Effects of climate change on small island countries

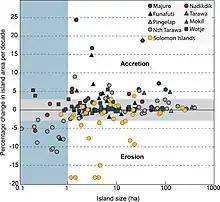
Surface area change of islands in the Central Pacific and Solomon Islands

The effects of climate change on small island countries are affecting people in coastal areas through sea level rise, increasing heavy rain events, tropical cyclones and storm surges. These effects of climate change threaten the existence of many island countries, their peoples and cultures. They also alter ecosystems and natural environments in those countries. Small island developing states (SIDS) are a heterogenous group of countries but many of them are particularly at risk due to climate change. Those countries have been quite vocal in calling attention to the challenges they face from climate change. For example, the Maldives and nations of the Caribbean and Pacific Islands are already experiencing considerable impacts of climate change. It is critical for them to implement climate change adaptation measures fast.